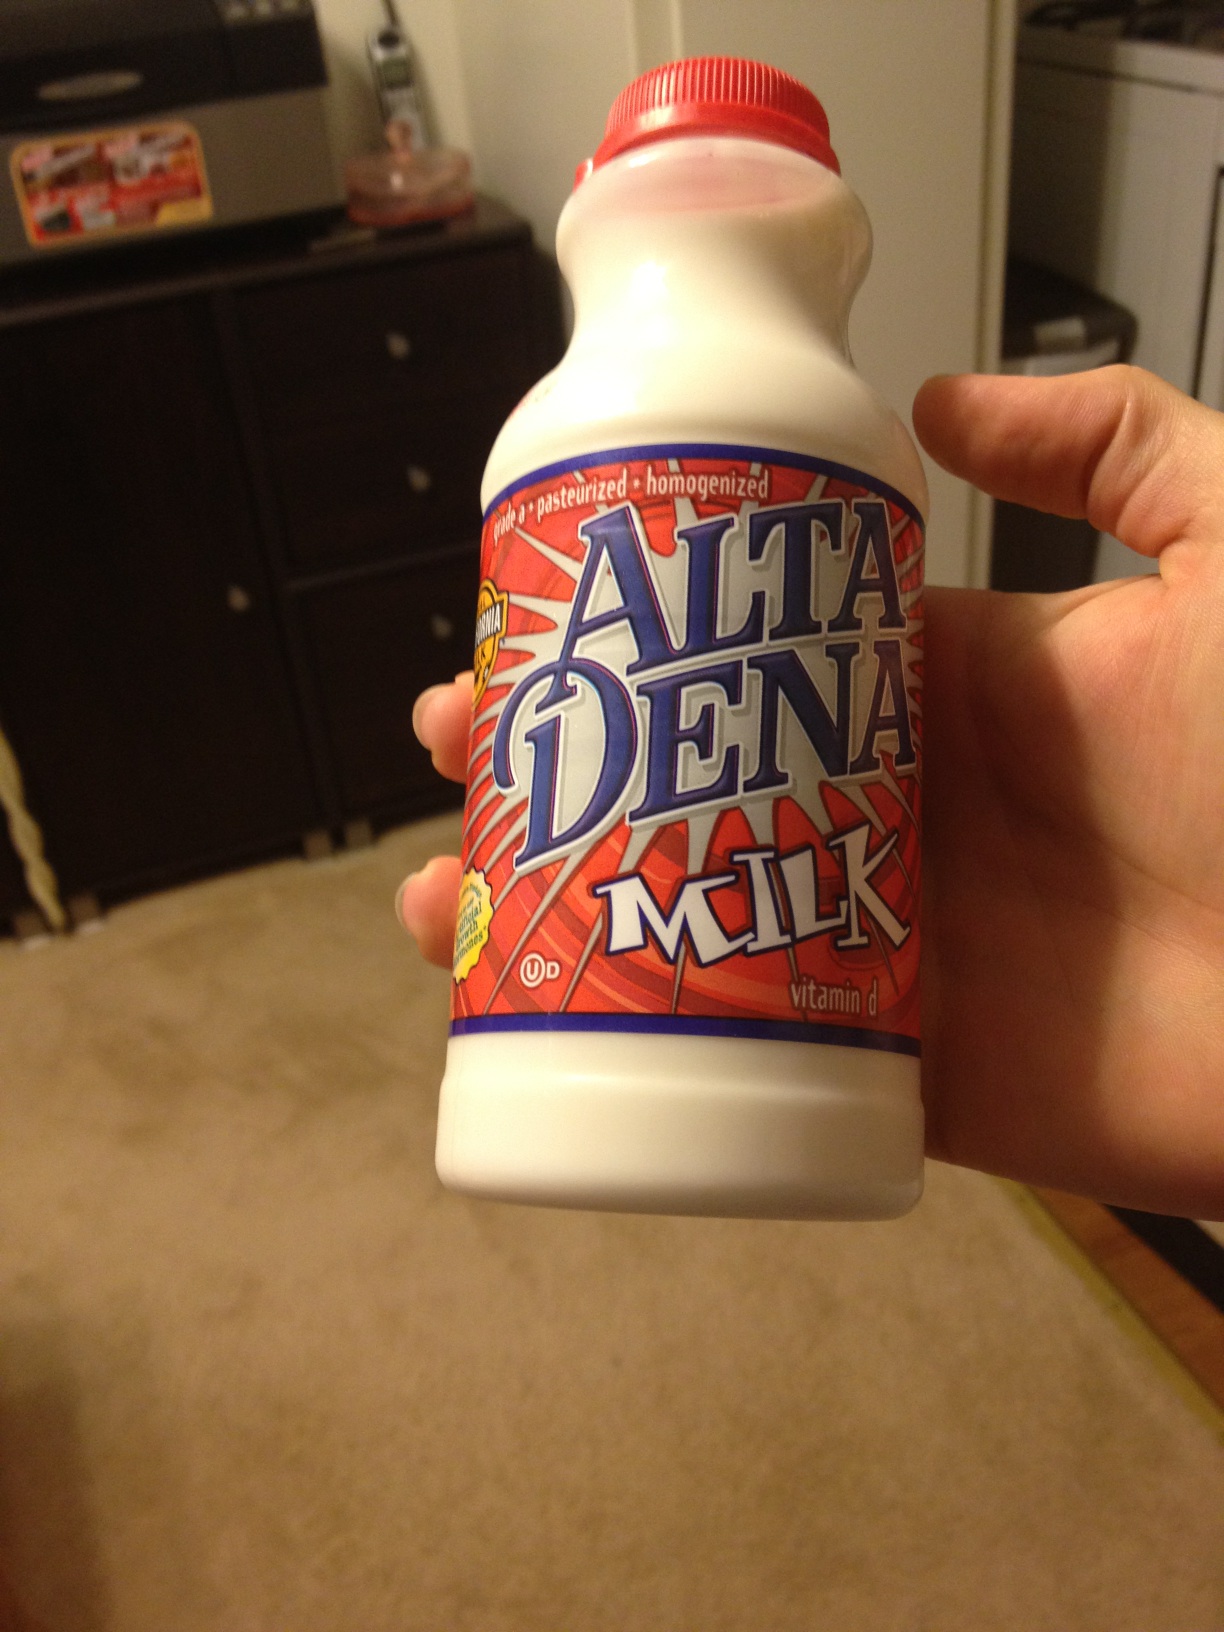Question: Can the you see the expiration date?
Answer: no